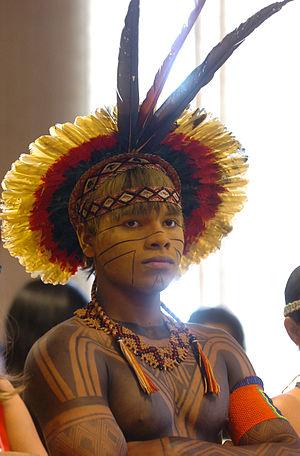
Les Wayãpi, Wajãpi ou Wayampi sont l'un des six peuples autochtones amérindiens de Guyane française. Leur nombre est difficile à déterminer mais ils seraient entre 400 et 600 personnes en Guyane et autant au Brésil. De langue et de culture tupi-guarani, comme les Tekos voisins, ils habitent l'intérieur du pays, à Camopi sur le Moyen-Oyapock et à Trois-Sauts sur le Haut Oyapock. Les expressions orales et graphiques des Wajapi ont été proclamées en 2003 et inscrites en 2008 par l'UNESCO sur la liste représentative du patrimoine culturel immatériel de l’humanité.
Le peuple Trumai est une population amérindienne du Haut-Xingu, qui vit aux abords du fleuve Xingu au centre du Brésil, dans la forêt amazonienne. Les Trumai comptaient 258 personnes en 2014 selon Siasi/Sesai. La langue trumai est de moins en moins parlée couramment, au profit surtout de la langue portugaise.
Les Kaingang sont un peuple indigène du sud du Brésil.
Les Tupis sont les Amérindiens autochtones de la côte brésilienne qui ont été assimilés, principalement par les femmes, aux colons, et qui ont laissé un héritage considérable dans la culture, la grammaire, le vocabulaire et la population brésilienne. Il en subsiste quelques tribus.